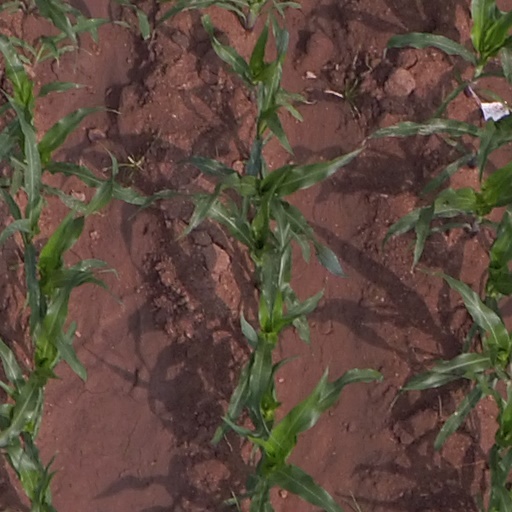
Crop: maize; corn